Ica stones

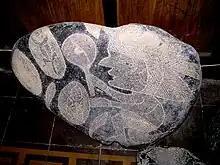
Stone depicting a human engaged in an unclear activity

Despite Uschuya's confession, supporters of the stones' authenticity were not convinced that they were fakes. Doubt was cast both on his confession, suggested to have been done simply to avoid prison time, and on the idea that a poor farmer without a formal education could have made tens of thousands of stones. Uschuya is far from the only farmer known to have made such stones. In addition to Uschuya and Gutierrez, other self-admitted makers of Ica stones include Pedro Huamán, Aparicio Aparcana, and others. In later interviews, Uschuya has contradictingly corroborated that he faked the stones or stated that he simply claimed to have done so to avoid prison. In a 1995 interview for the NBC documentary "The Mysterious Origins of Man", Uschuya again admitted to the hoax but also claimed that Cabrera in his collection had "about 5000 genuine stones", either real artifacts or made by someone else.